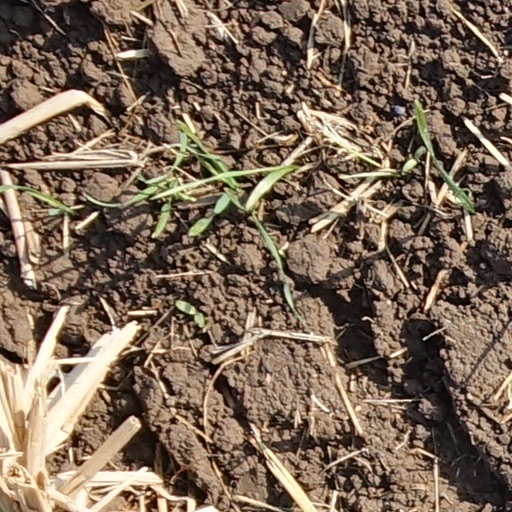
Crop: wheat